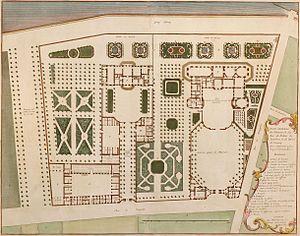
Le palais Bourbon est le nom communément donné au bâtiment qui abrite l'Assemblée nationale française, situé sur le quai d'Orsay, dans le 7ᵉ arrondissement de Paris, dans l’enfilade du pont de la Concorde et de la place de la Concorde. Il est gardé par le 2ᵉ régiment d'infanterie de la Garde républicaine.